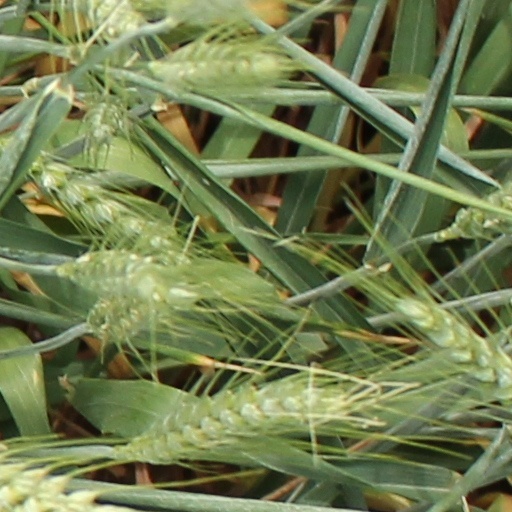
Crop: wheat